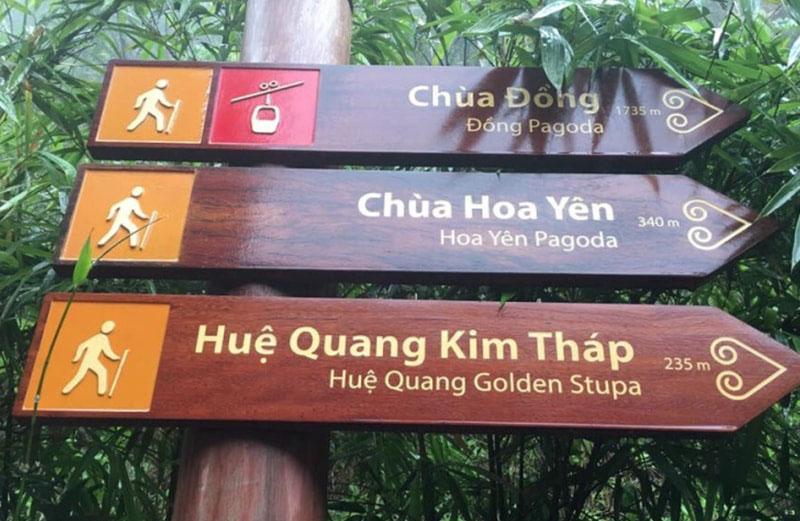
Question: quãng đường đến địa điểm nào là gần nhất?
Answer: huệ quang kim tháp với quãng đường dài 235 m